Murphysboro Elks Lodge

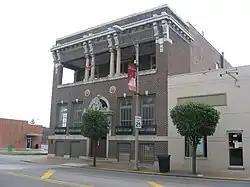
Front and western side

Murphysboro Elks Lodge, also known as Murphysboro Event Center, is a historic meeting hall and former Elks lodge in Murphysboro, Illinois. The lodge was built in 1916 for Murphysboro Elks Lodge No. 572, which was chartered in 1900. Architect Rudolph Zerse Gill designed the building in the Classical Revival style. The red brick building features a limestone foundation and terra cotta decorations. The front entrance is topped by an oval containing an elk head and decorated with fruit garlands. The second story features a porch supported by classical columns. A dentillated and bracketed entablature encircles the front half of the building above the porch.